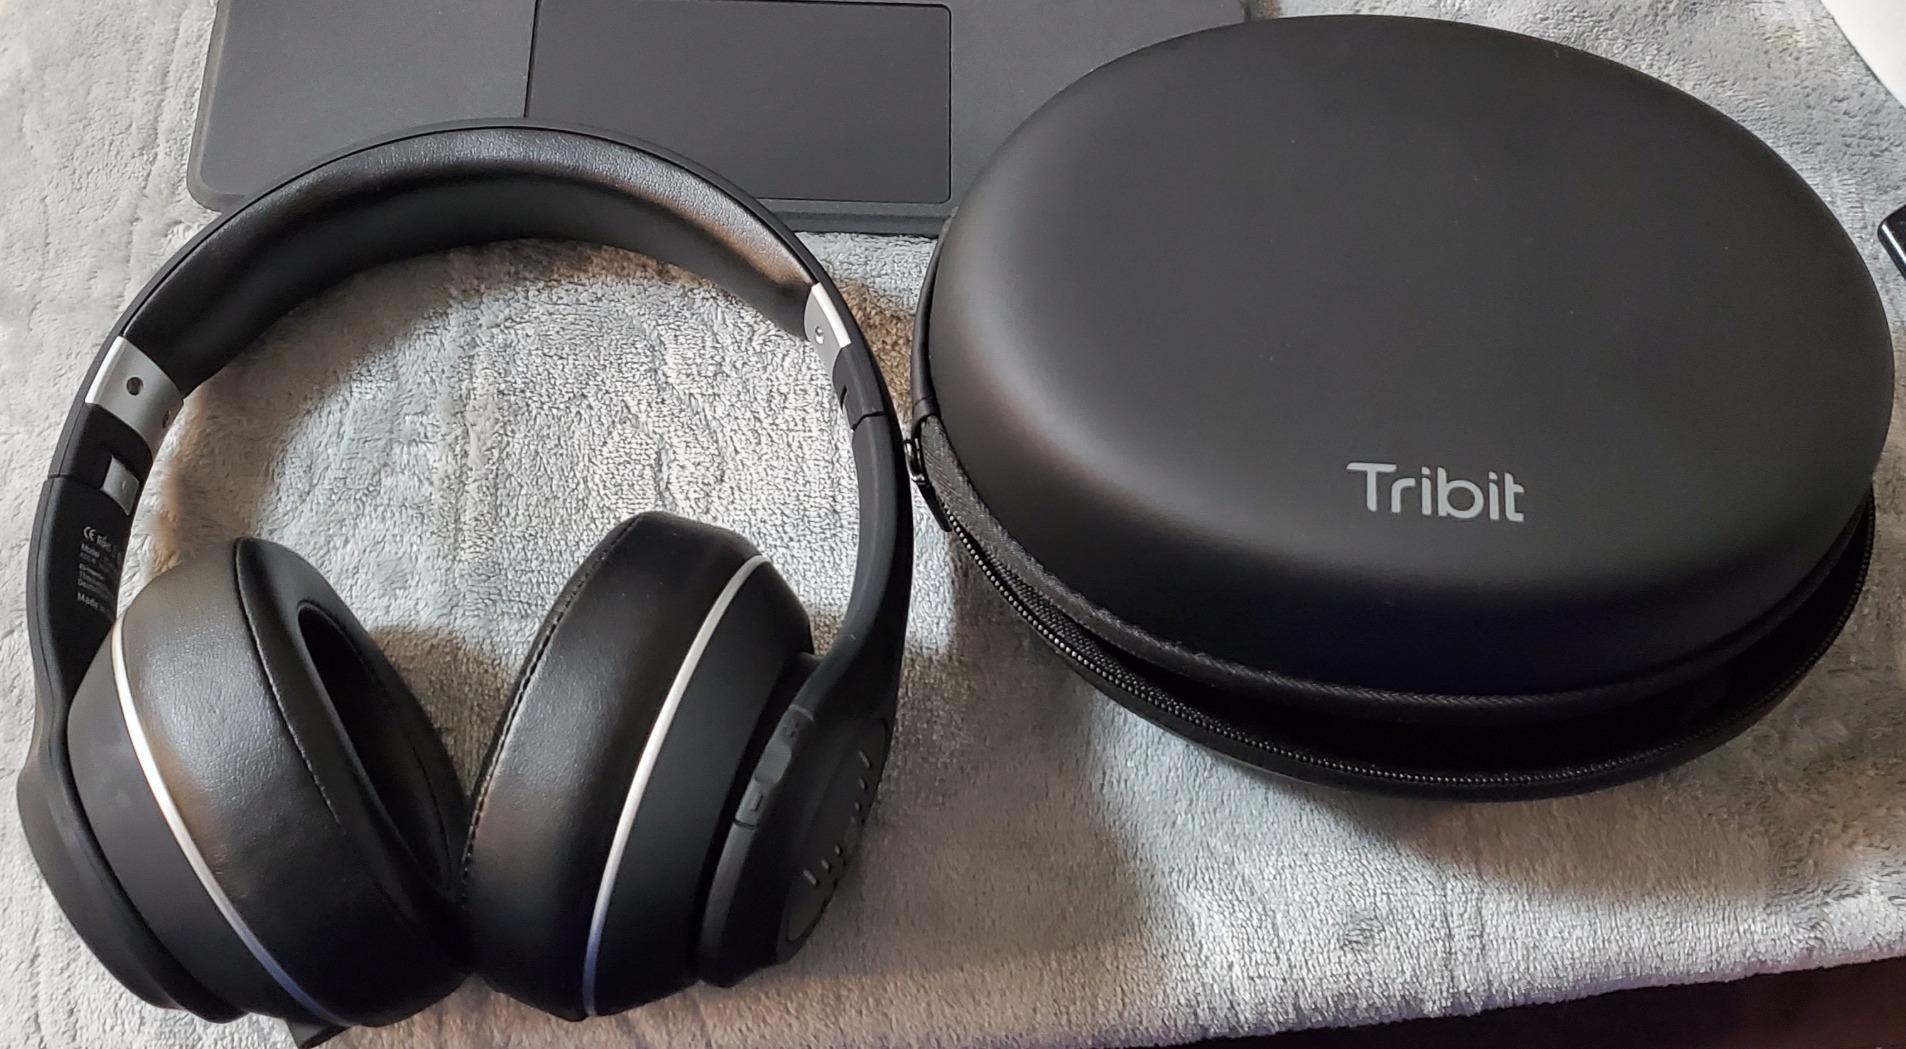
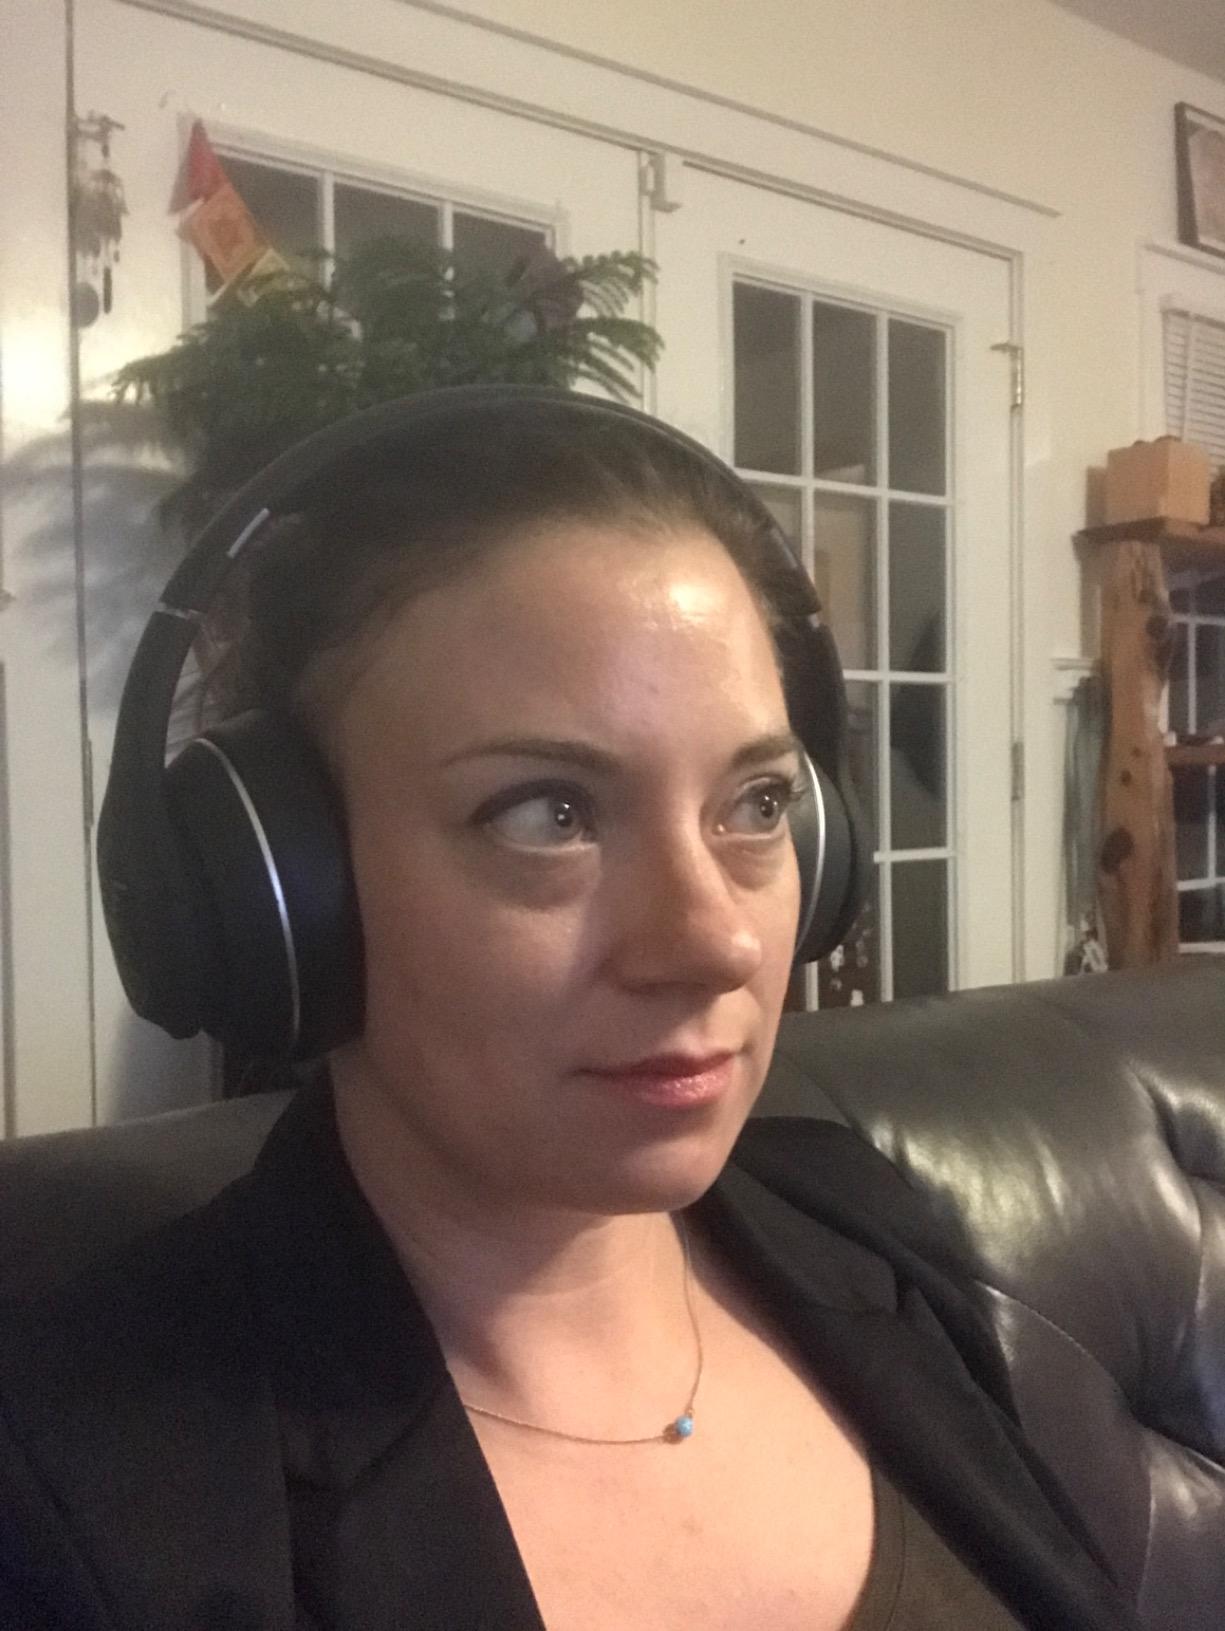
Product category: headphones
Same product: yes